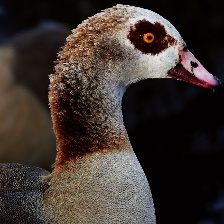
Species: EGYPTIAN GOOSE
Scientific name: ALOPOCHEN AEGYPTIACA
ImageNet parent category: goose